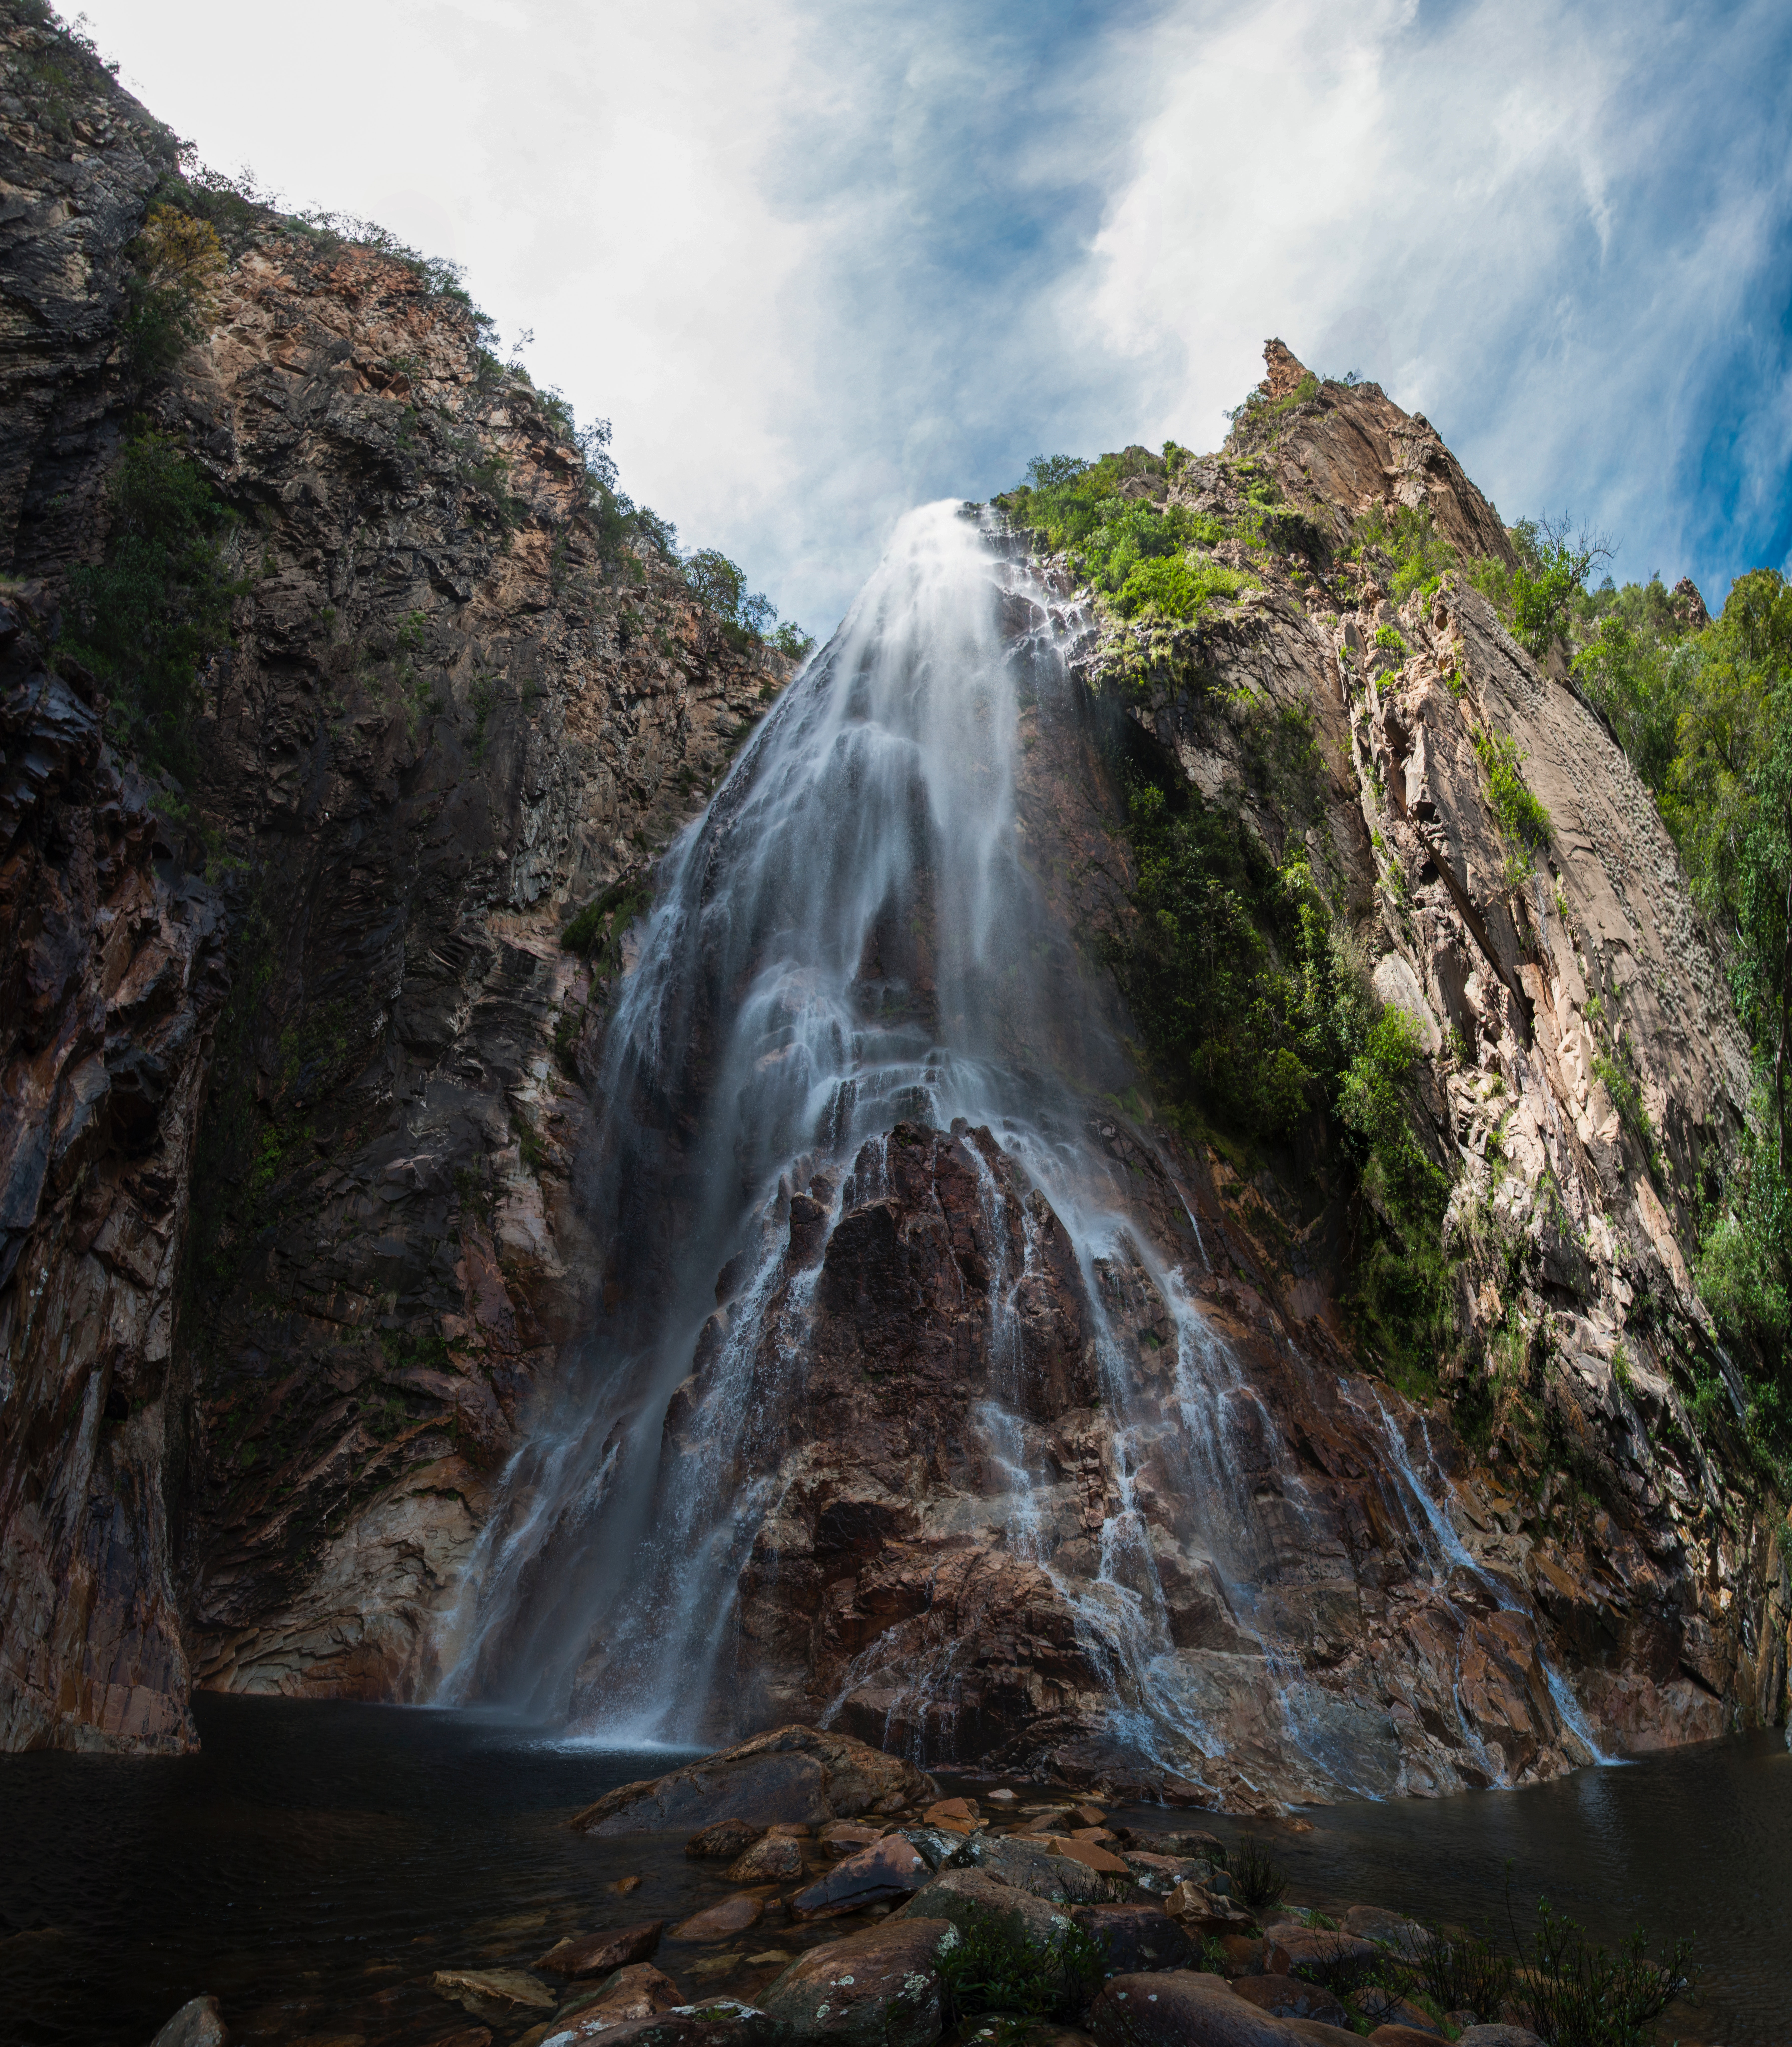
waterfall, body of water, nature, water, natural landscape, water resources, watercourse, nature reserve, wilderness, sky, rock, chute, water feature, mountain, formation, tree, national park, landscape, ravine, river, rainforest, plant, hill station, stream, meteorological phenomenon, state park, cliff, outcrop, terrain